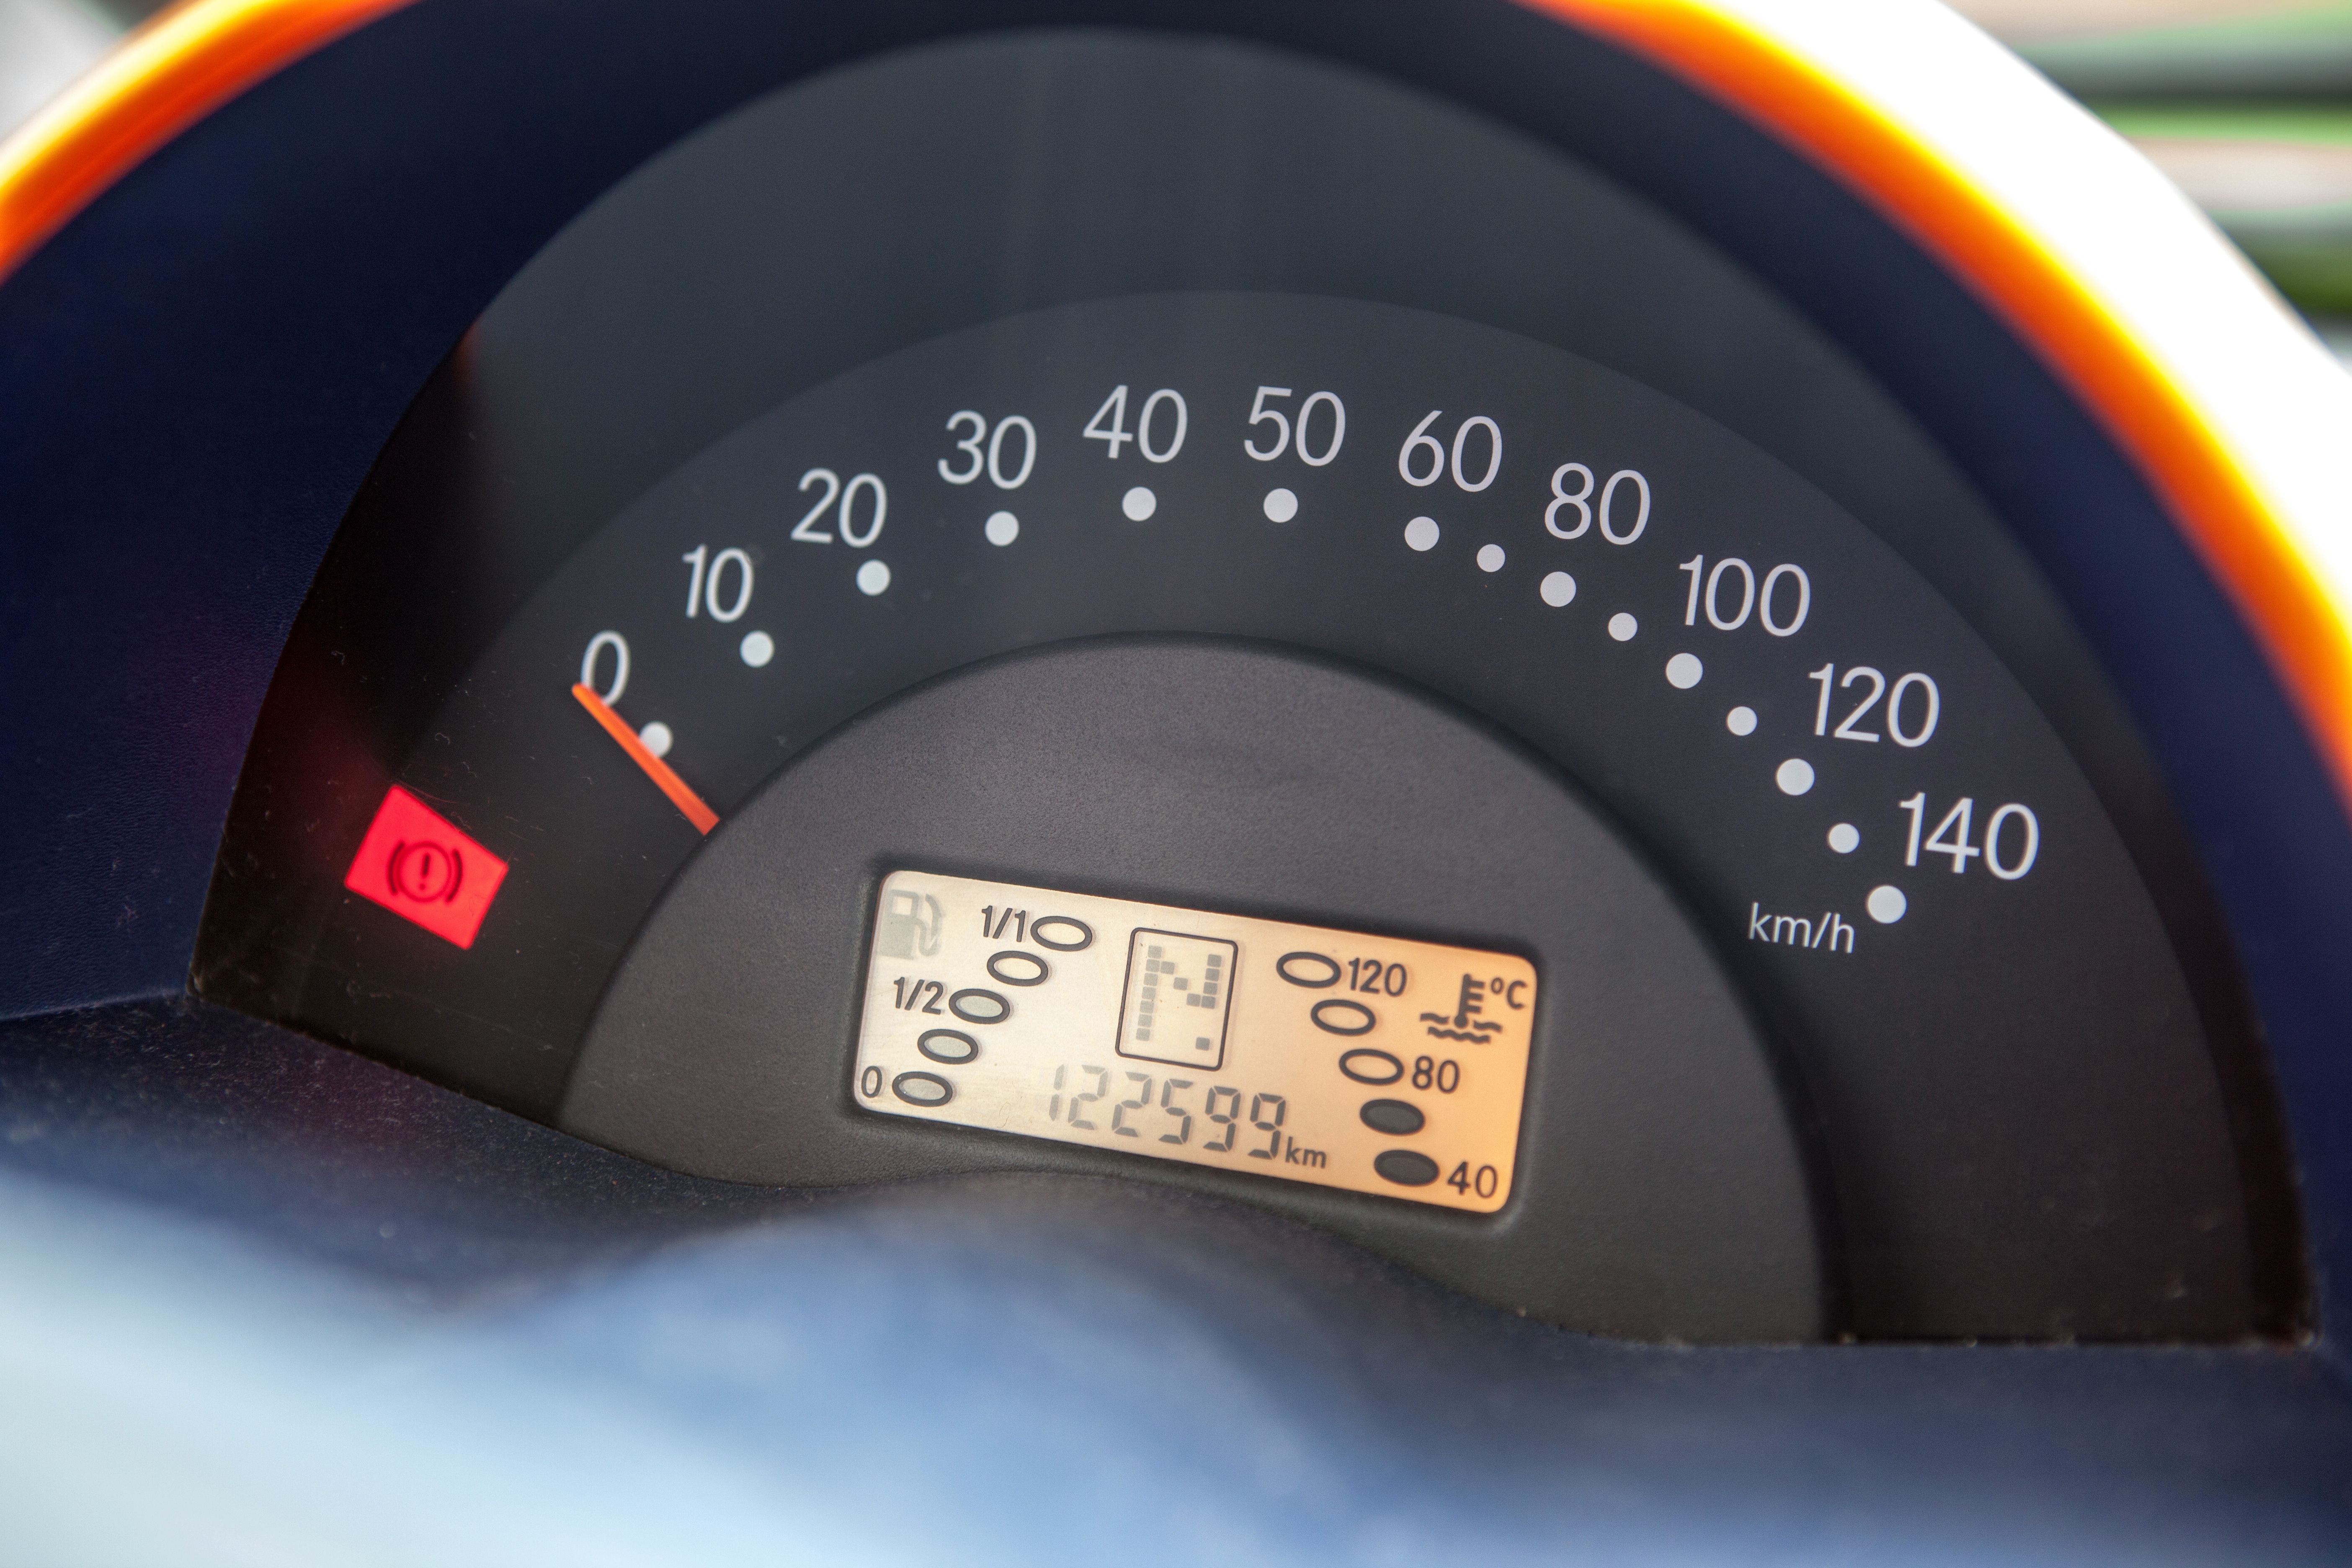
car, vehicle, auto, speedometer, toyota, smart, the dashboard, city car, land vehicle, hand brake, pilot light, automobile make, compact car, subcompact car